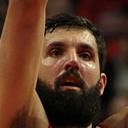
Age: 23